Amyrtaeus

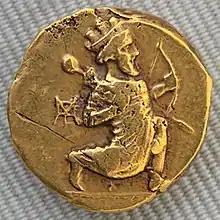
Daric of Artaxerxes II, against whom Amyrtaeus rebelled. Cabinet des Médailles, Paris.

Before assuming the throne of Egypt, Amyrtaeus had revolted against the Persian King Darius II (423–404 BC) as early as 411 BC, leading a guerrilla action in the western Nile Delta around his home city of Sais.